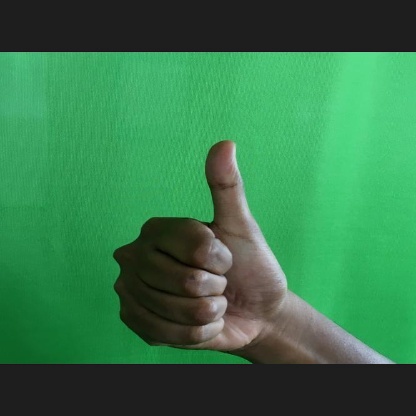
Mudra: Sikharam